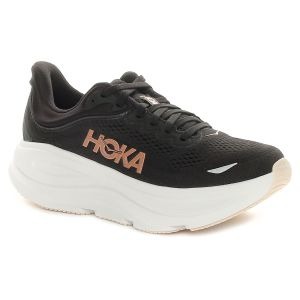
Hoka Scarpa da Running Donna  Bondi 9 Nero   Sconto 11%
Prezzo: 160,00 €